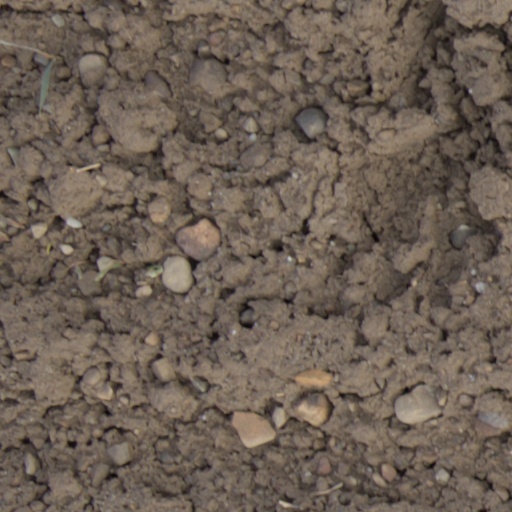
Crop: wheat